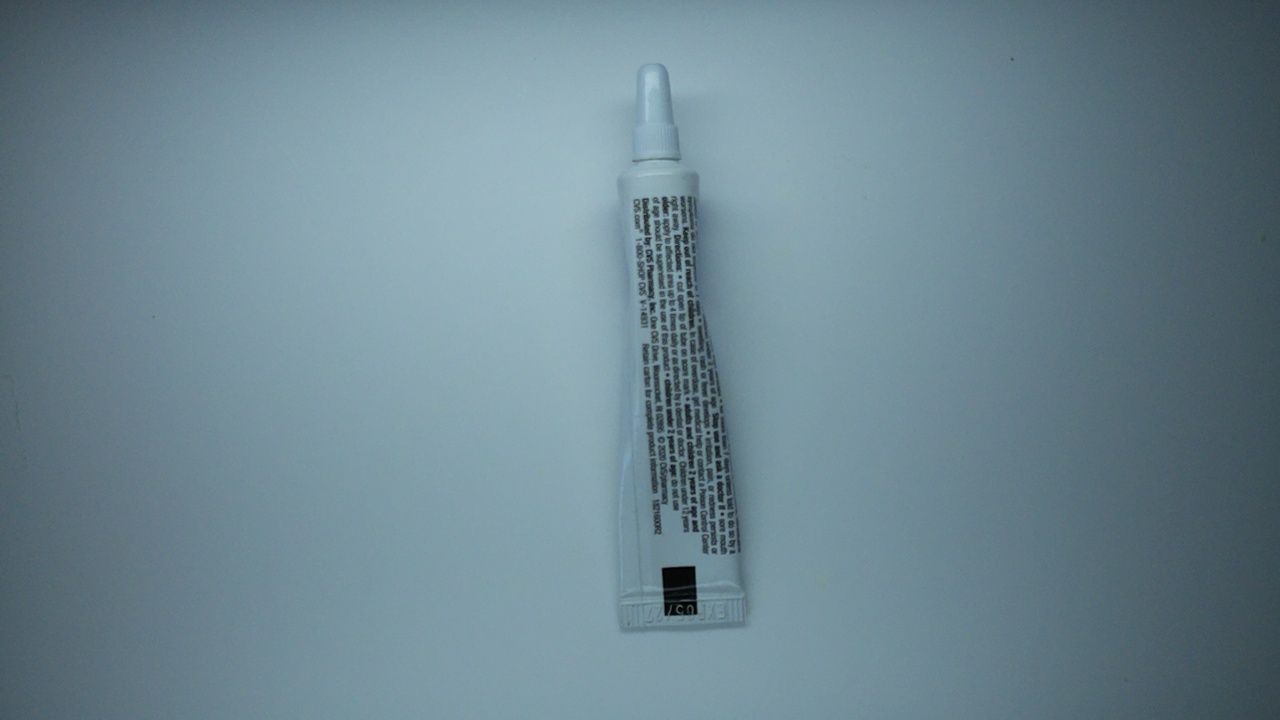
Label: trash